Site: brandenburg
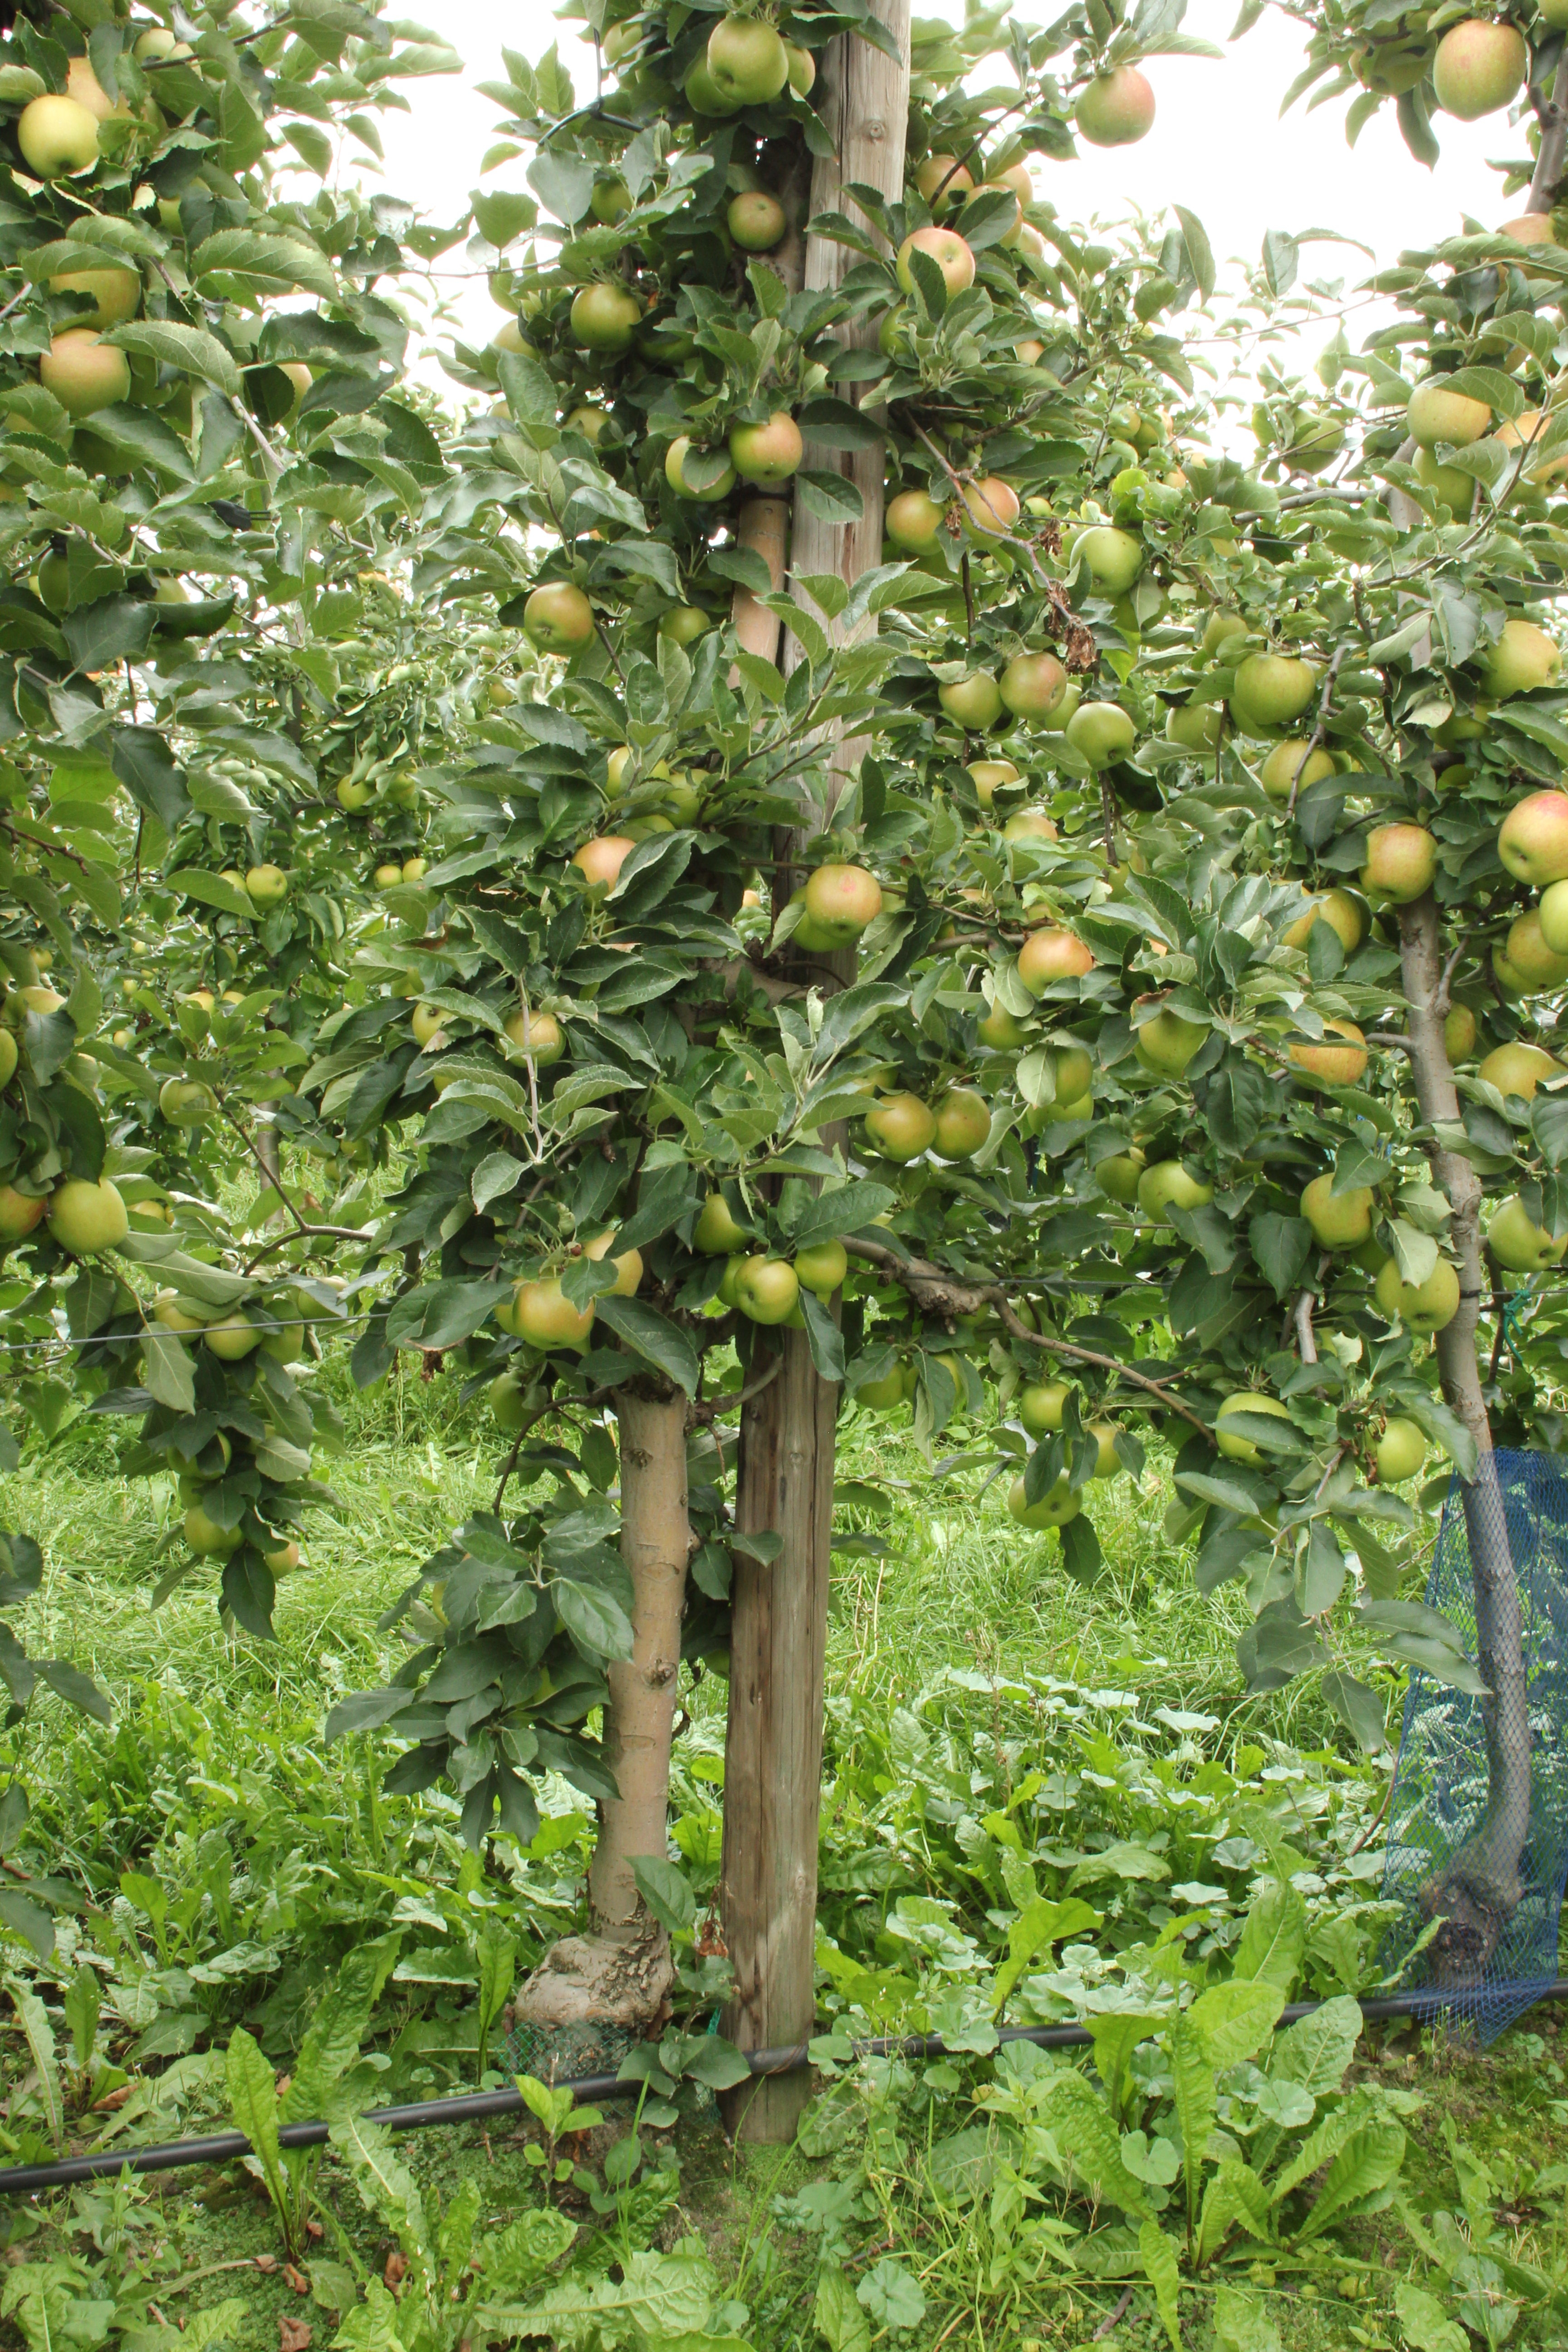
Growth stage (BBCH 87): Maturity of fruit and seed